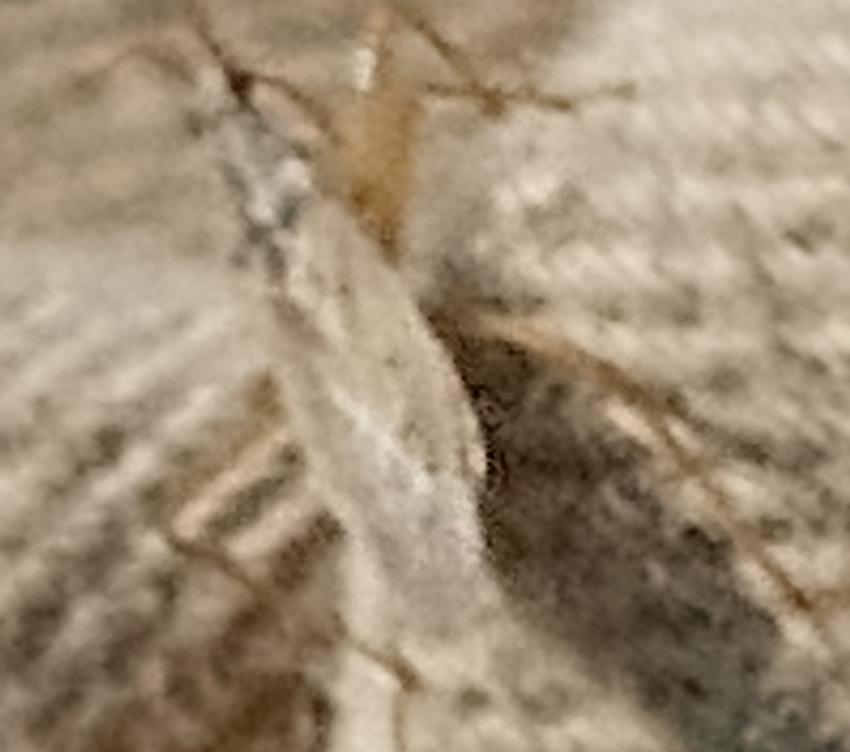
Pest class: predators